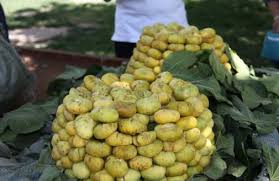
Waste category: biological